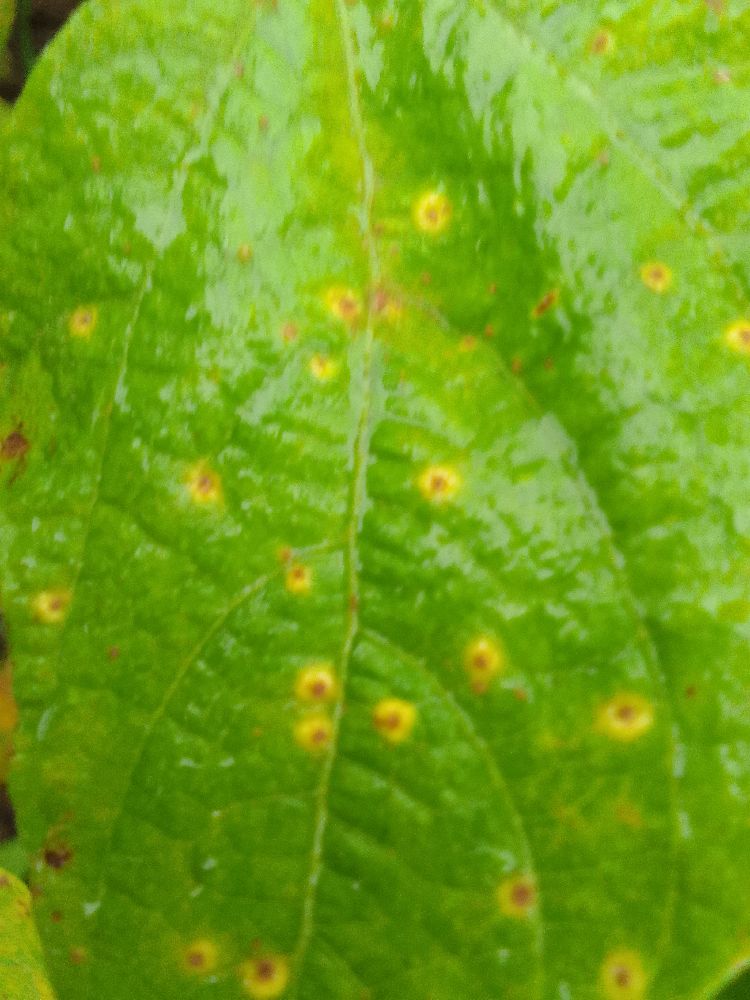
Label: rust